Jacob Lake Ranger Station

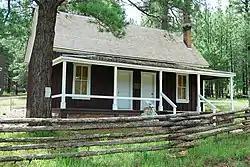
The Jacob Lake Ranger Station, March 2010

The Jacob Lake Ranger Station is a historic U.S. Forest Service ranger station in the unincorporated community of Jacob Lake, Arizona, United States, that is listed on the National Register of Historic Places (NRHP).